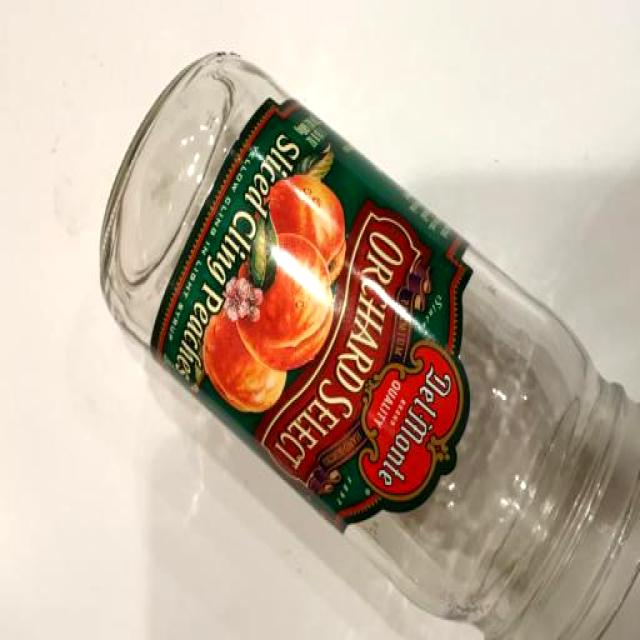
Label: Glass